East Africa

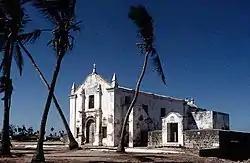
The Island of Mozambique was occupied by Portuguese explorers in the late 15th century.

The Portuguese were the first Europeans to explore the region of current-day Kenya, Tanzania, and Mozambique by sea. Vasco da Gama visited Mombasa in 1498. Da Gama's voyage was successful in reaching India, which permitted the Portuguese to trade with the Far East directly by sea. This in turn challenged the older trading networks of mixed land and sea routes, such as the spice trade routes which utilized the Persian Gulf, Red Sea, and camel caravans to reach the eastern Mediterranean.